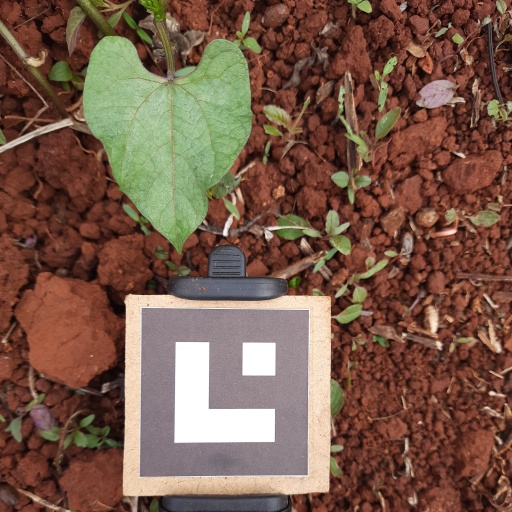
Observations: wavy surface, no eating holes, under cloudy sky